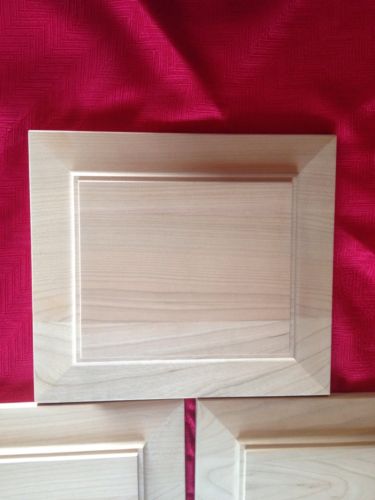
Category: cabinet